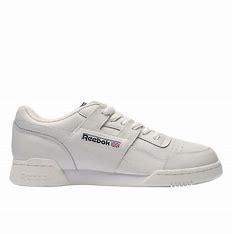
Brand: Reebok
Model: Workout Plus Mu